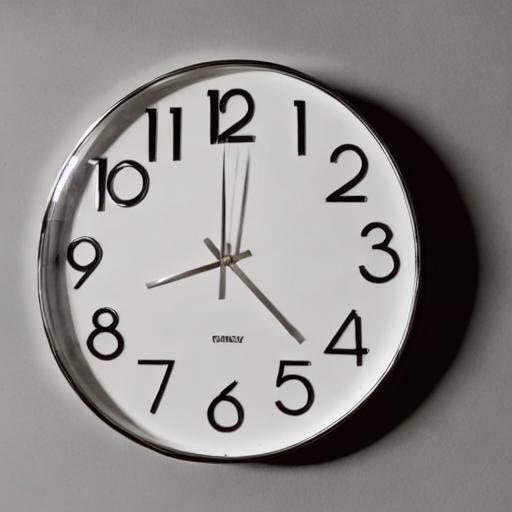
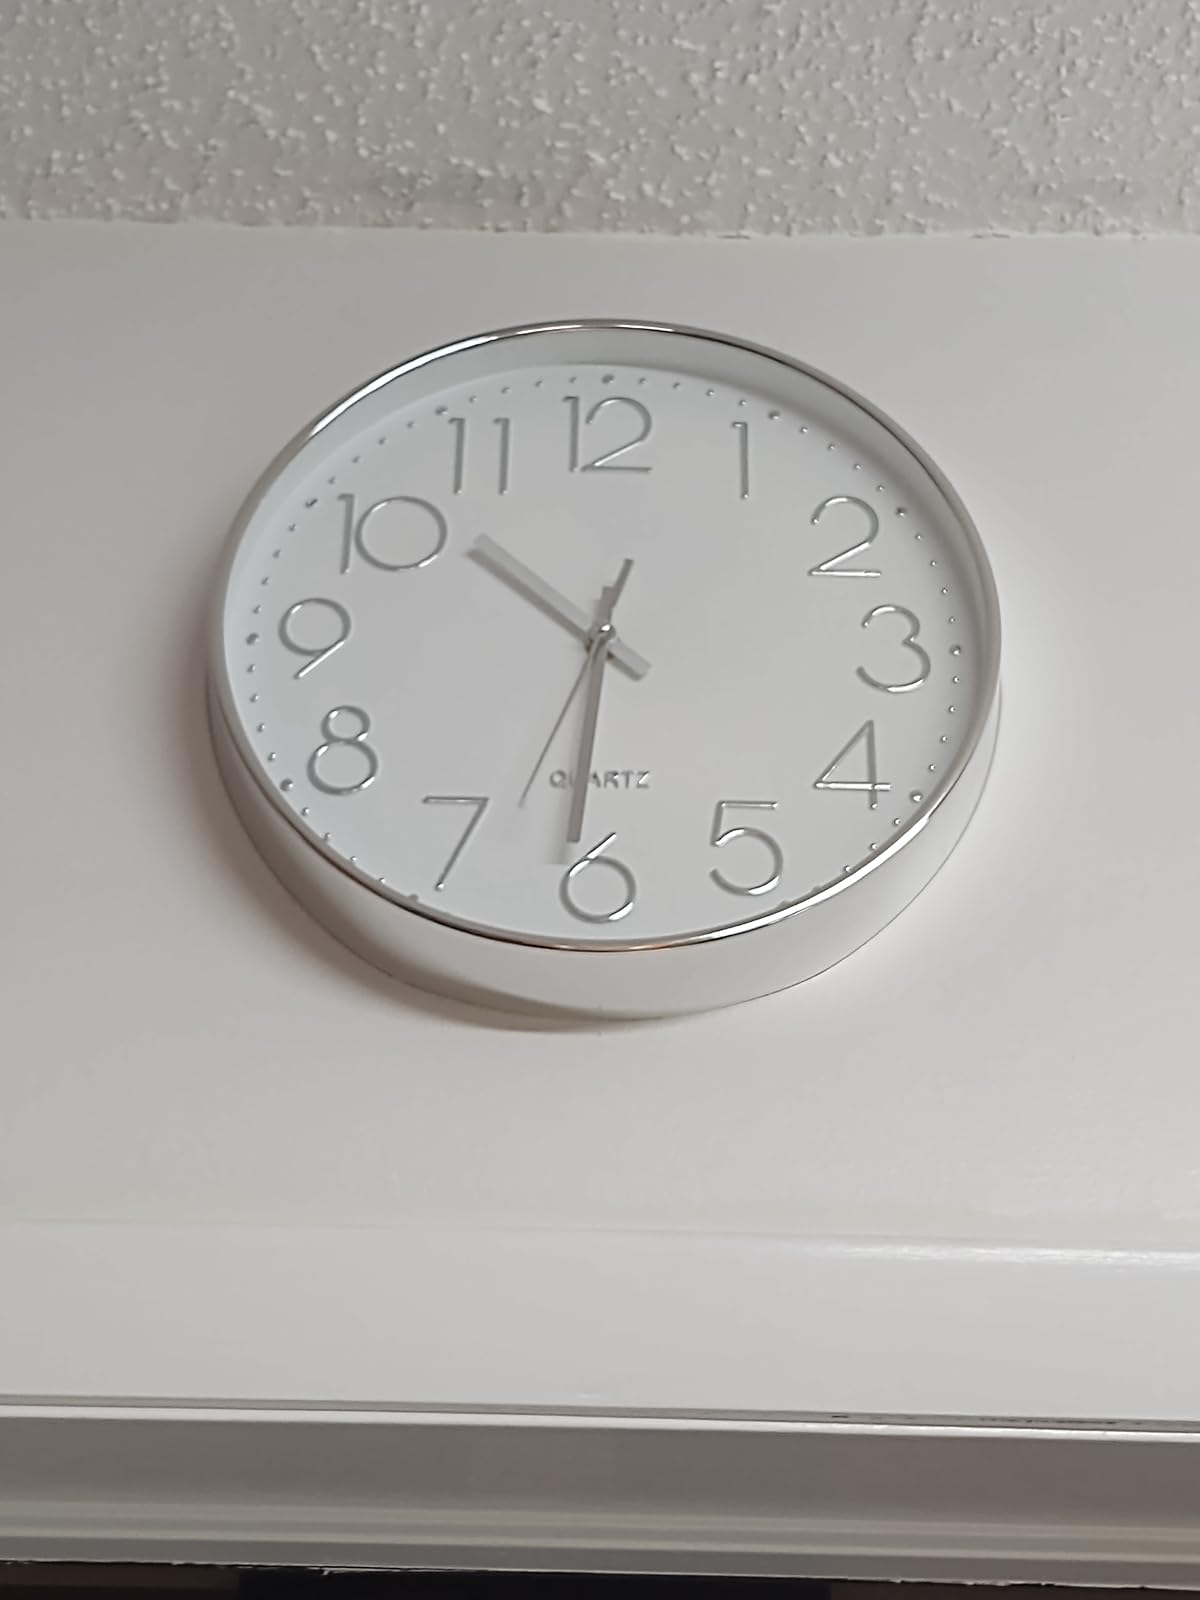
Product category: clock
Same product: no